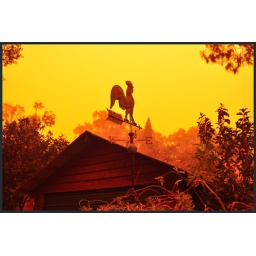
Rooster and the red sky around 6:30am